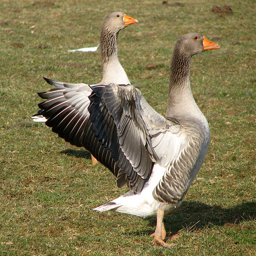
two white brown and black birds on the grass
Two birds are standing with their wings out on the grass.
Two large ducks flap their wings as they stand side-by-side
two large gray and white birds fluttering their feathers on a grassy area
Two birds standing in the grass flapping their wings.